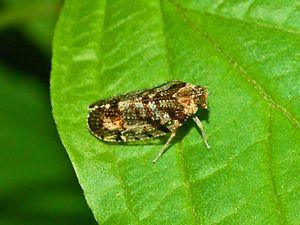
Les Cixiidae sont une famille d'insectes hémiptères piqueurs qui vivent essentiellement en zone tropicale.